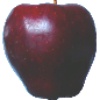
Label: Apple Red Delicious 1